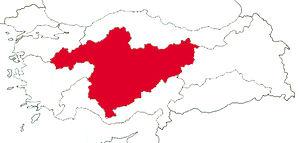
La région de l'Anatolie centrale est une des sept régions de Turquie et regroupe les provinces centrales du pays. Elle est bordée à l'ouest par la région de Marmara et égéenne, au nord par la Région de la mer Noire, à l'est par la région de l'Anatolie orientale, et au sud par la Région méditerranéenne.